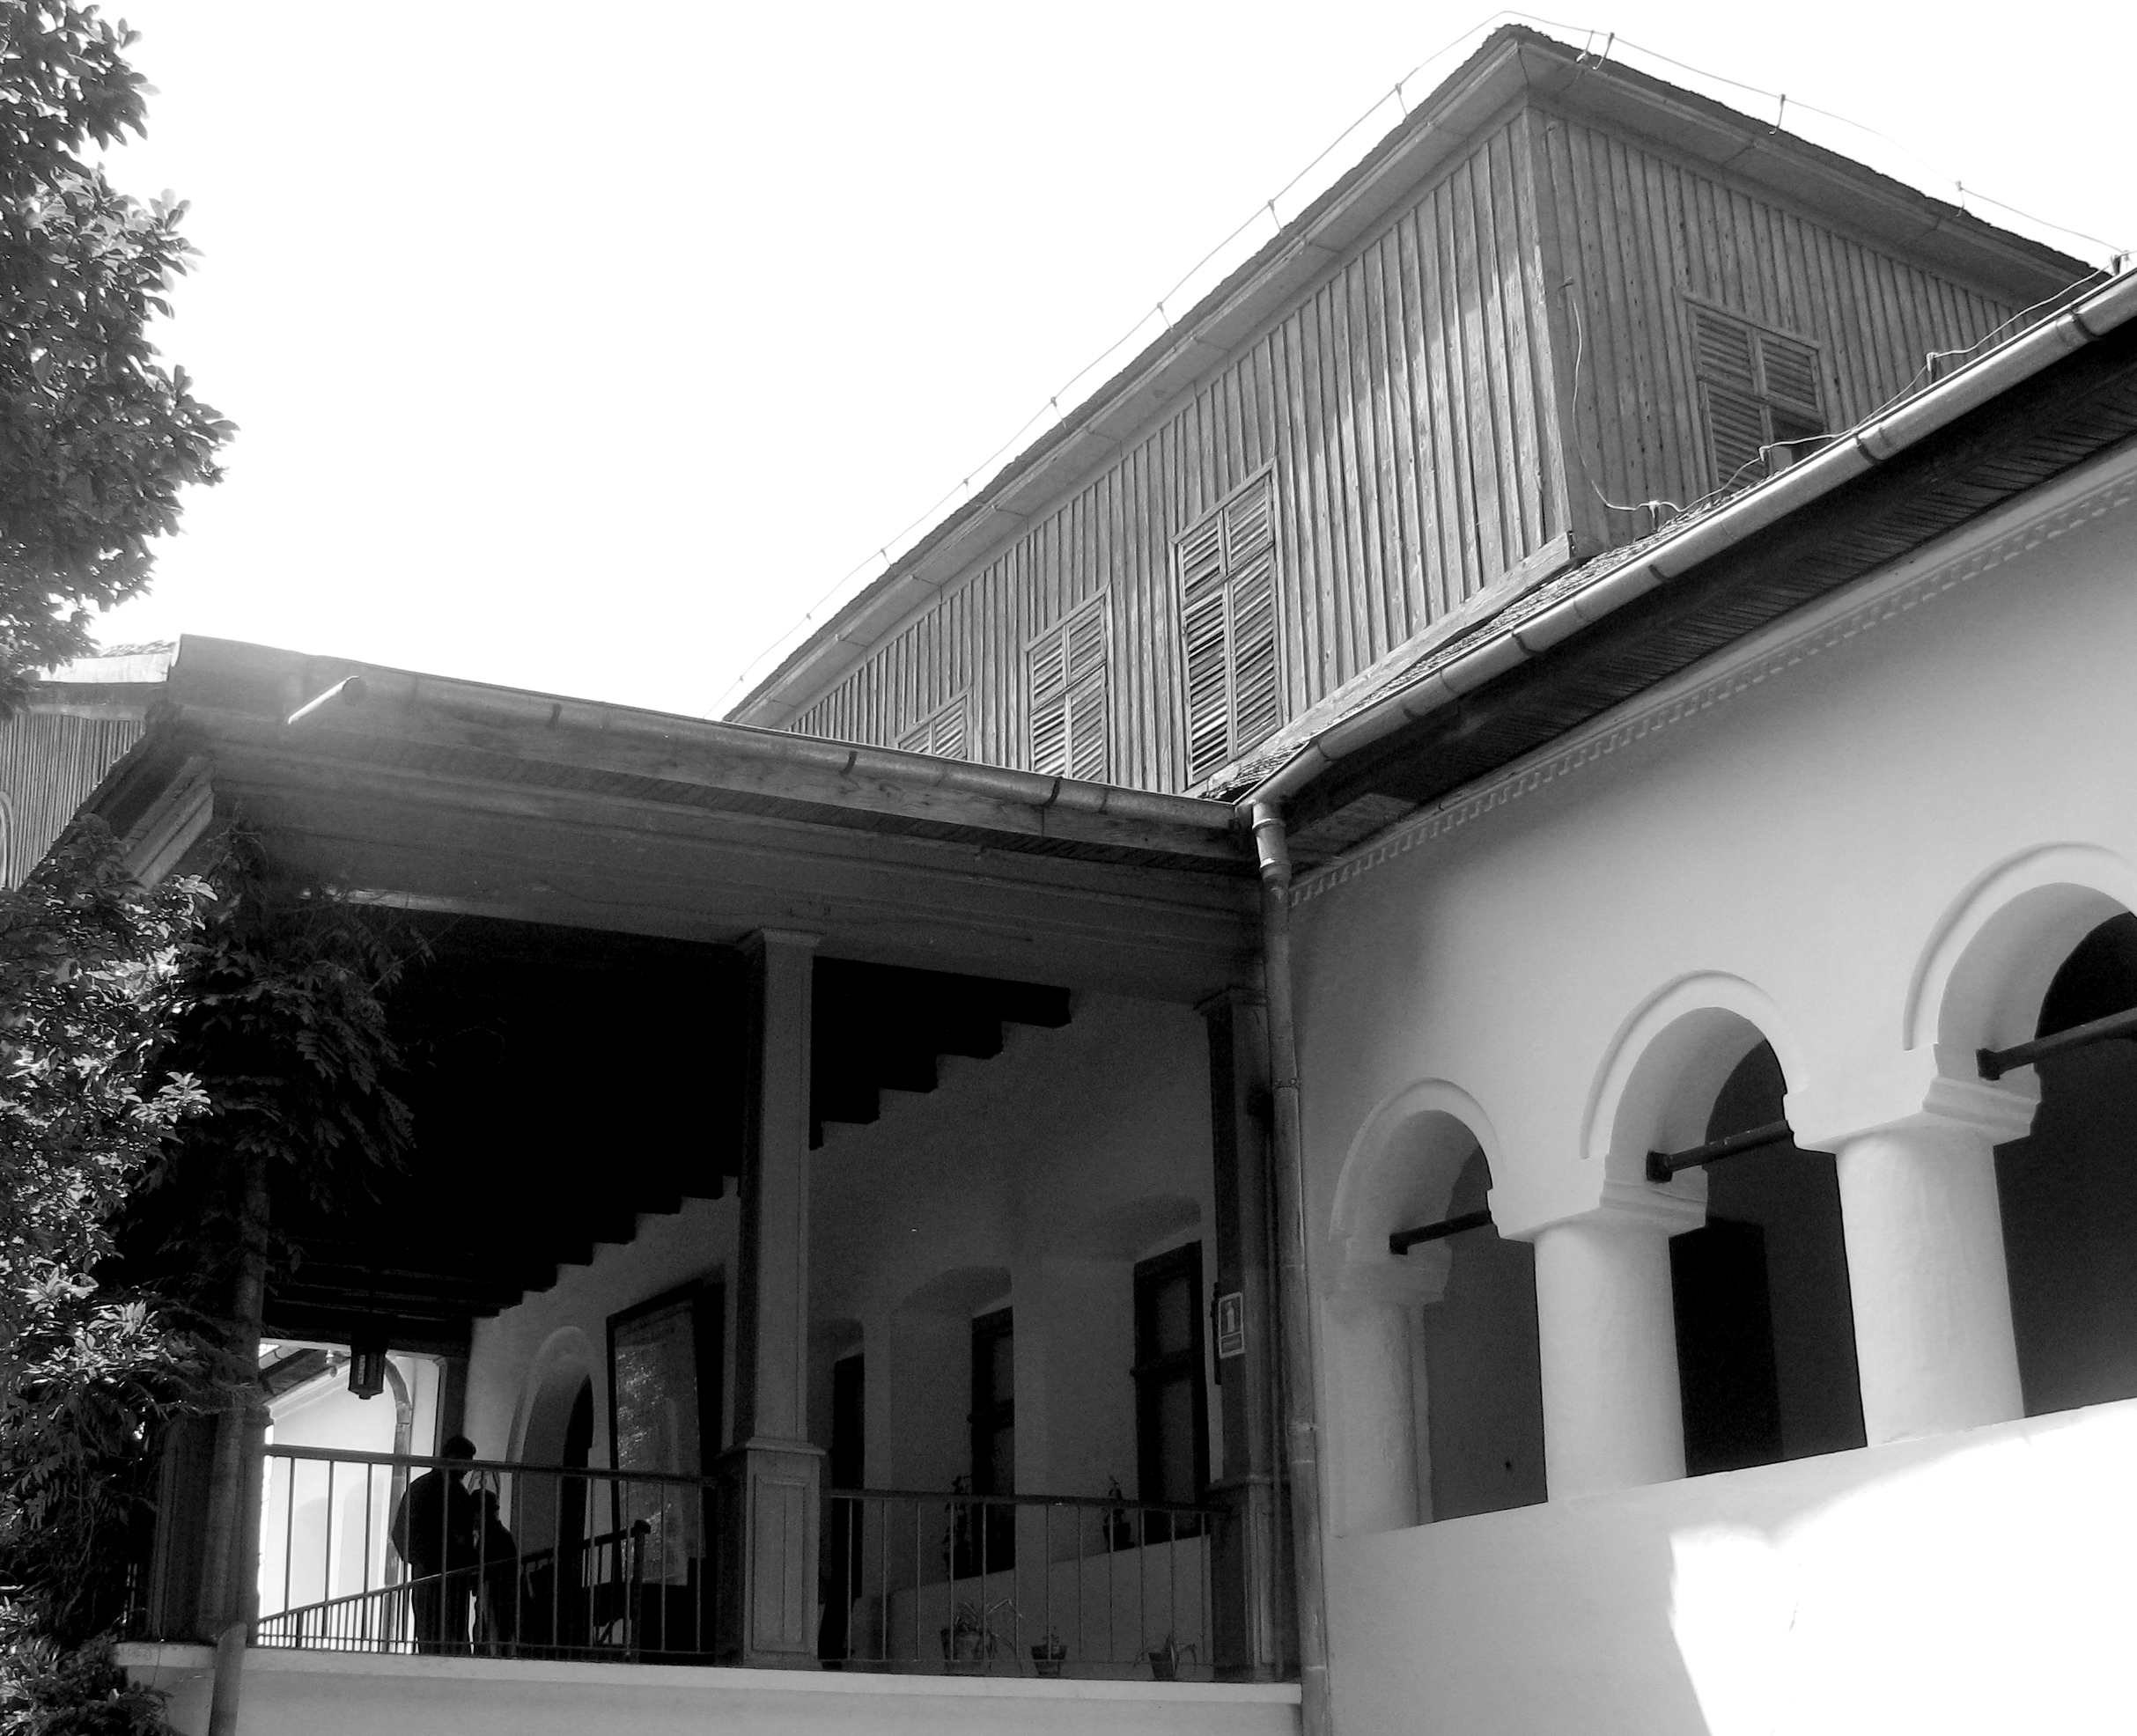
open, black and white, architecture, wood, photography, mansion, house, air, building, home, monument, photo, arch, museum, facade, monochrome, photos, national, family, de, fotografie, history, arc, county, familia, romania, roumanie, arhitectura, romanian, patrimoniu, istorie, lemn, vernacular, muzeul, judetul, muzeal, complexul, conac, arges, ethnography, judet, etnografie, golesti, judetean, viticulturii, pomiculturii, vernaculara, golescu, httpwwwmuzeulgolestiro, lmiagiima1369701, monochrome photography